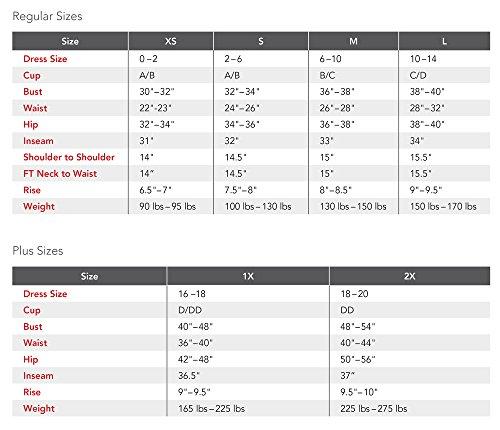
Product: Delicious Lindy and Lace Costume
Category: Clothing, Shoes & Jewelry | Costumes & Accessories | Women | Costumes & Cosplay Apparel | Costumes
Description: Delicious has a range of flapper dress colors and styles, makes it easy to create a roaring 20's group costume.
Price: $96.00